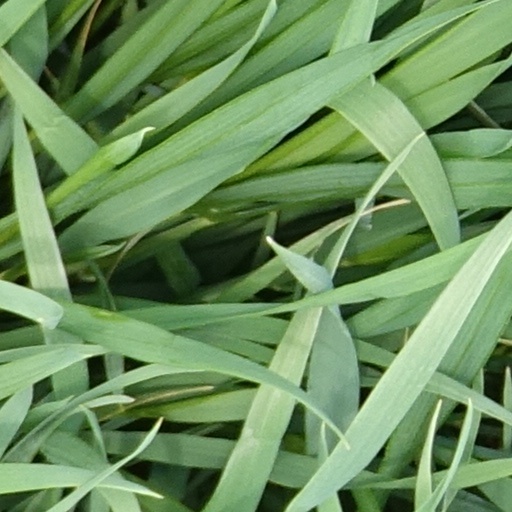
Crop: wheat